Battle of Rooiwal

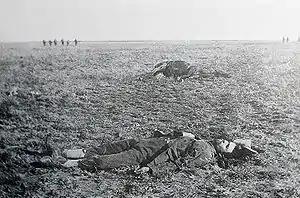
Commandant Potgieter sprawled in the grass 27 metres from the British line, after the battle of Rooiwal on 11 April 1902. He and 50 of his men died charging the British line on horseback.

The Boers, however, did not know of the British deployment and they still believed that Rooiwal was only lightly held. One of their commandos, under Commandant Potgieter and General Kemp, therefore tried to overrun the British position early on the morning of 11 April, in an effort to escape Hamilton's 'drive'. Potgieter had around 1,700 men, all mounted riflemen.